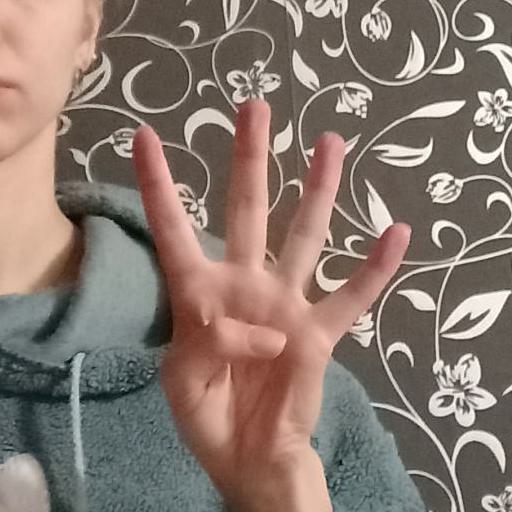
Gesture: four